ESPN NBA 2Night 2002

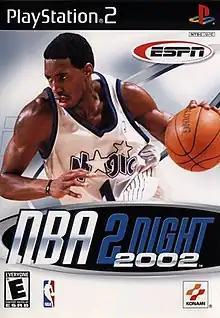
North American cover art

ESPN NBA 2Night 2002 is a video game in the "ESPN NBA 2Night Basketball" franchise, developed by Konami and released for PlayStation 2 and Xbox. It is a sequel to "ESPN NBA 2Night", which had been released for Dreamcast in 2000 and PlayStation 2 in 2001.